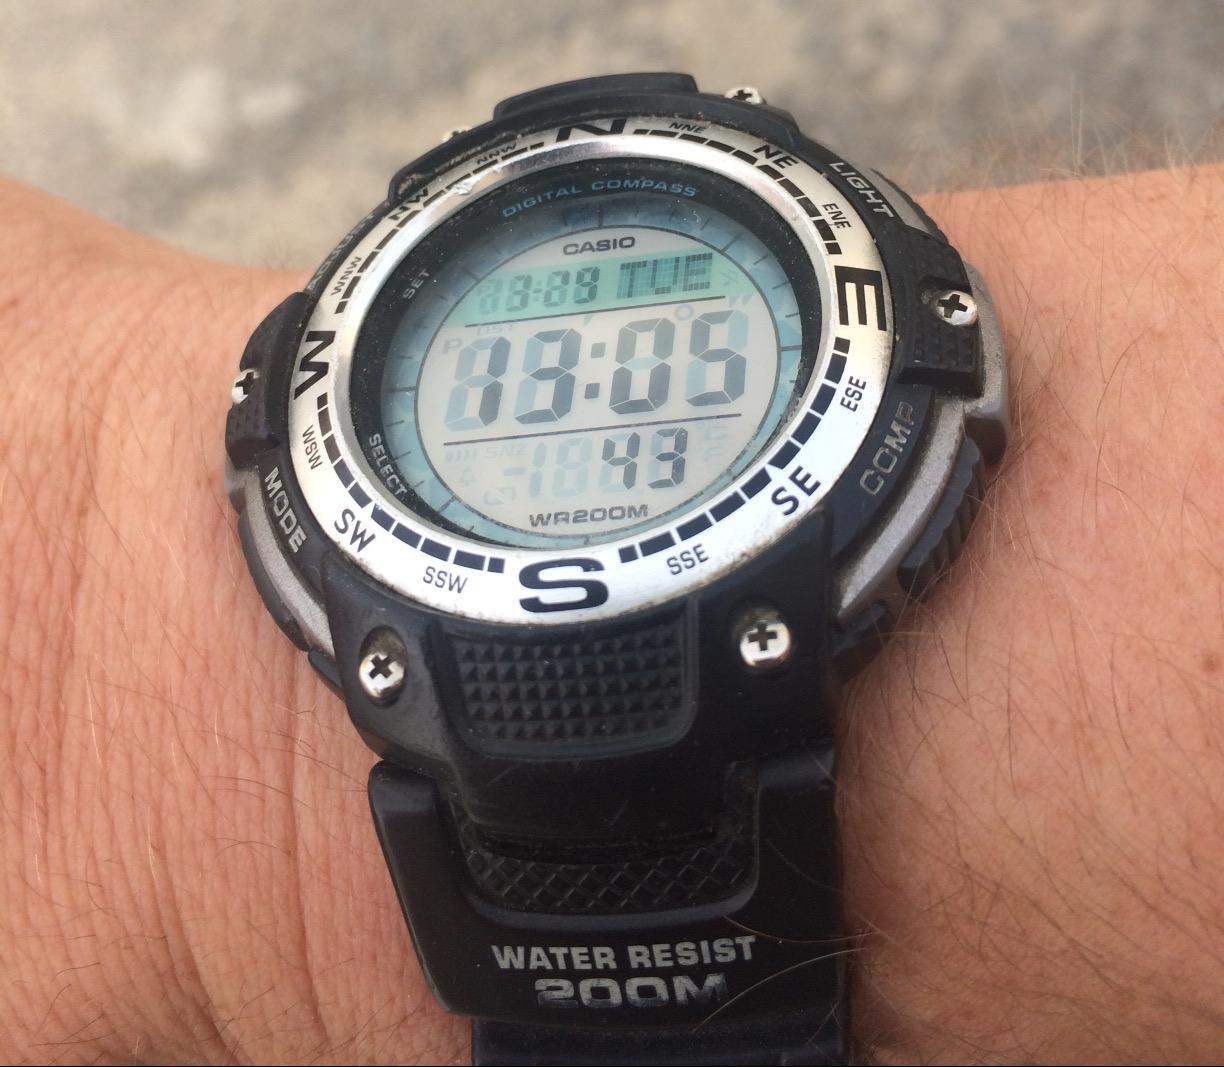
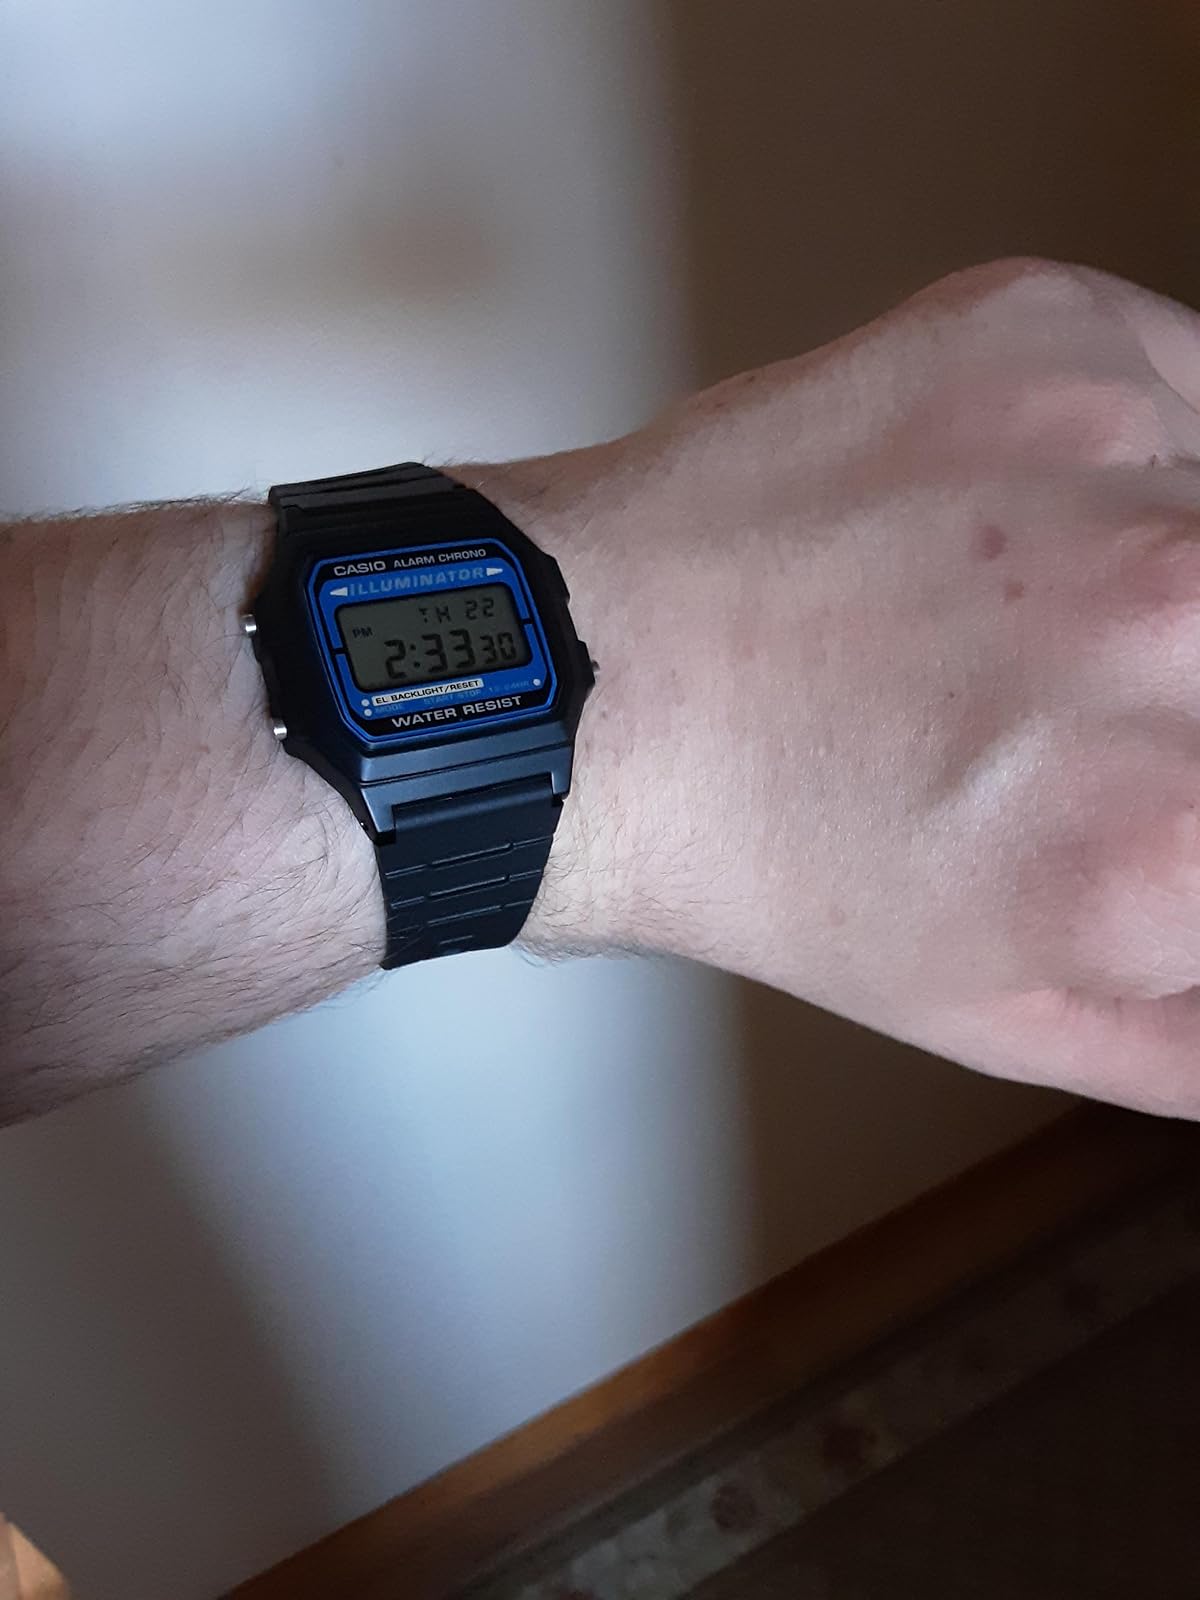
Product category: accessories_watch
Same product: no